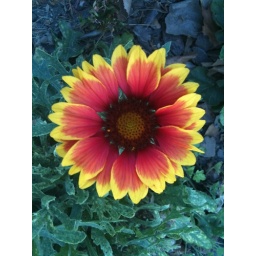
I spotted this pretty flower in my neighbor's yard.